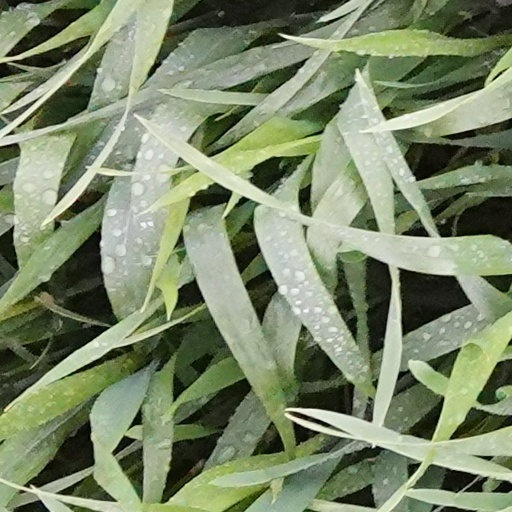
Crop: wheat